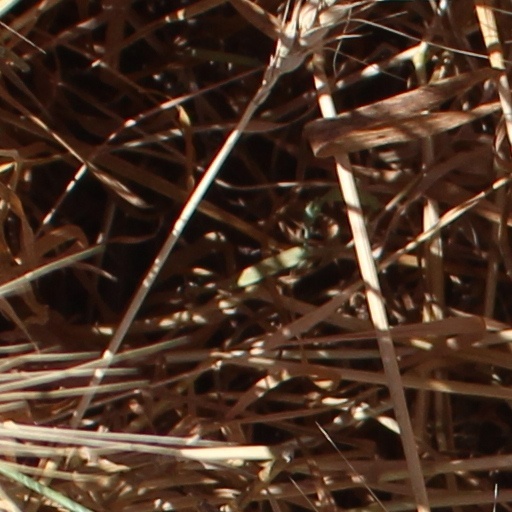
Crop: wheat